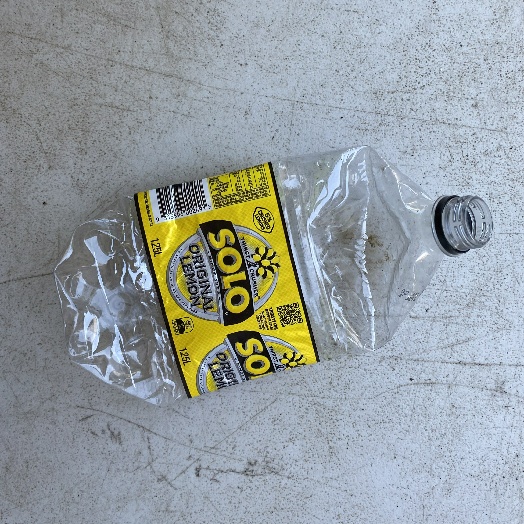
Label: Plastic